The Fray

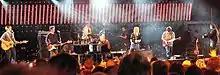
The Fray performing at BBC Radio 1's Big Weekend in 2007

The band's debut album, "How to Save a Life", was released on September 13, 2005; its style is between traditional rock and alternative rock. "Over My Head (Cable Car)" was released as the first single from the album, and it soon became a Top 40 hit on the Modern Rock Tracks chart in late 2005, peaking at No. 37. The single gained airplay nationally, entering the "Billboard" Hot 100 chart on the issue marked February 25, 2006. Fourteen weeks later, it reached its peak position at No. 8 on the Hot 100 chart. On the "Billboard" Adult Top 40 chart, the single reached the No. 2 position. Internationally, the song was a Top 25 hit in on the national charts of Australia, Canada, Denmark, Ireland, New Zealand and the United Kingdom. The song was the fifth-most downloaded single of 2006.